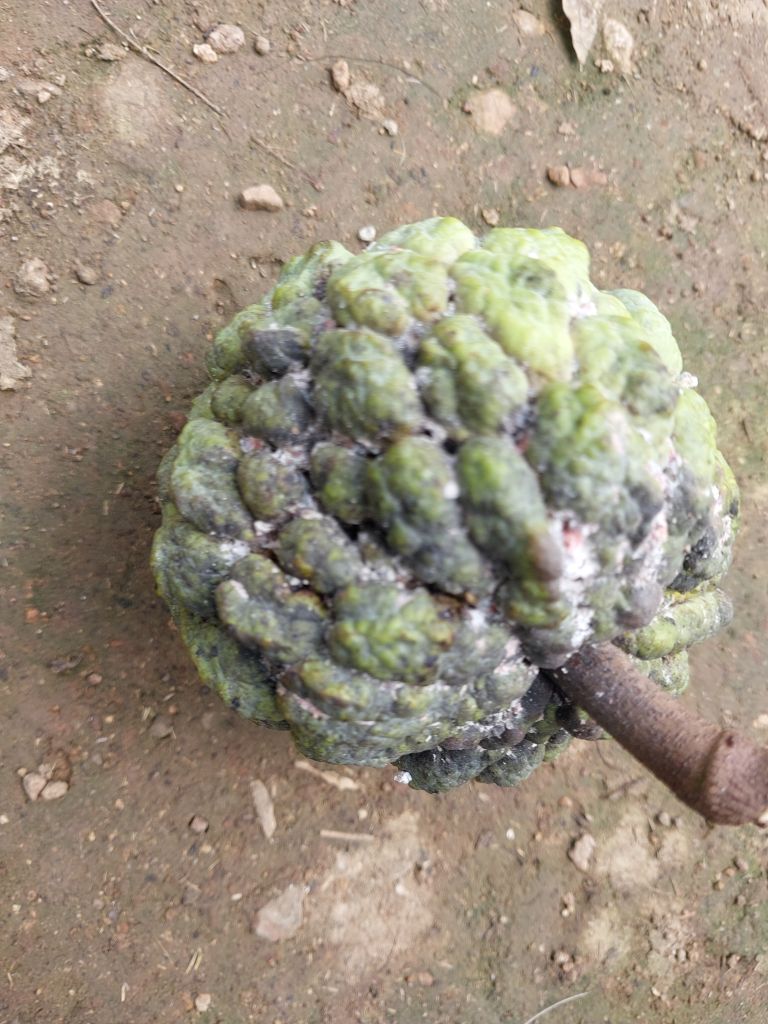
Disease label: Blank Canker